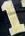
Number: 1